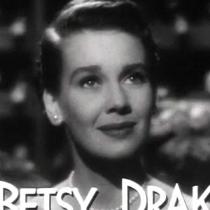
Age: 24